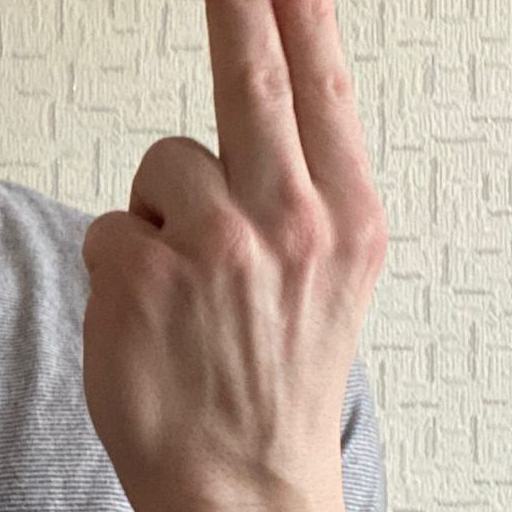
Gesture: two_up_inverted